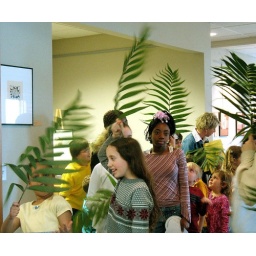
Palm Sunday Procession. My eye is really drawn to the girl in the diagonal striped shirt in the middle looking towards me.